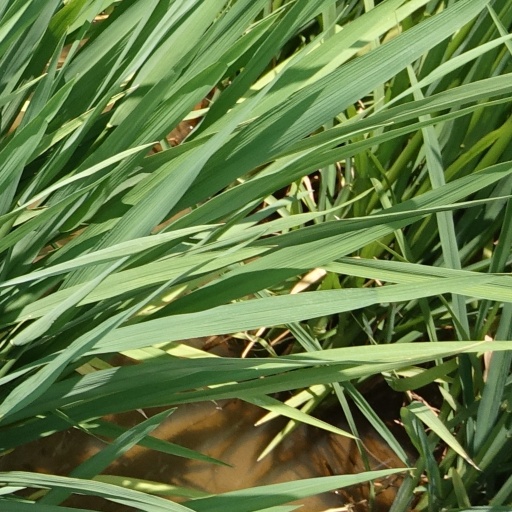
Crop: rice